Canadian Auto Workers

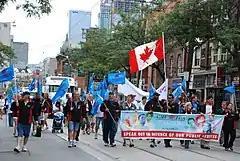
CAW members marching in the 2011 Labour Day parade in Toronto

CAW President Bob White plays a major role in the 1985 documentary film: "Final Offer" by Sturla Gunnarsson & Robert Collision. It follows the 1984 contract negotiations with General Motors that saw the CAW's birth, and split with the UAW. It's an interesting look at life on the shop floor of a car factory, along with the art of business negotiation.